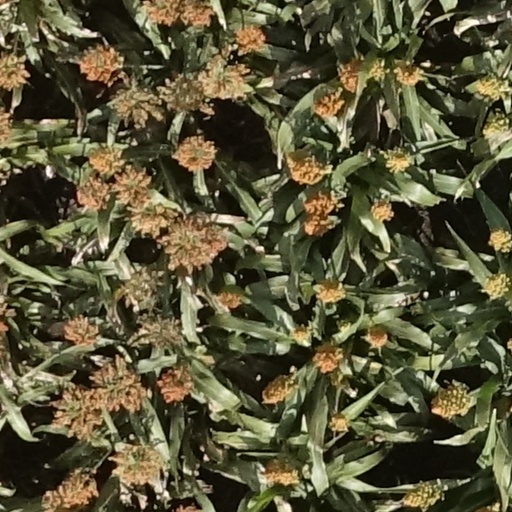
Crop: sorghum